Noam Federman

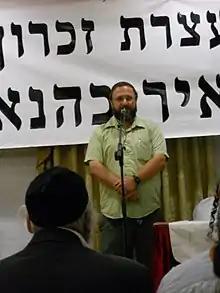
Federman in 2012

Noam Federman (born October 25, 1969, in Jerusalem) is a religious-Orthodox right-wing Israeli Jew in Hebron, and a former leader of the Kach Party, which he has been involved with since he was 14. He has been held in administrative detention several times. Federman hosts a weekly Internet program called "Federman Without Censor". It can be heard on the Hebrew section of the Jewish Task Force's website. JTF funds his political activities in Israel.